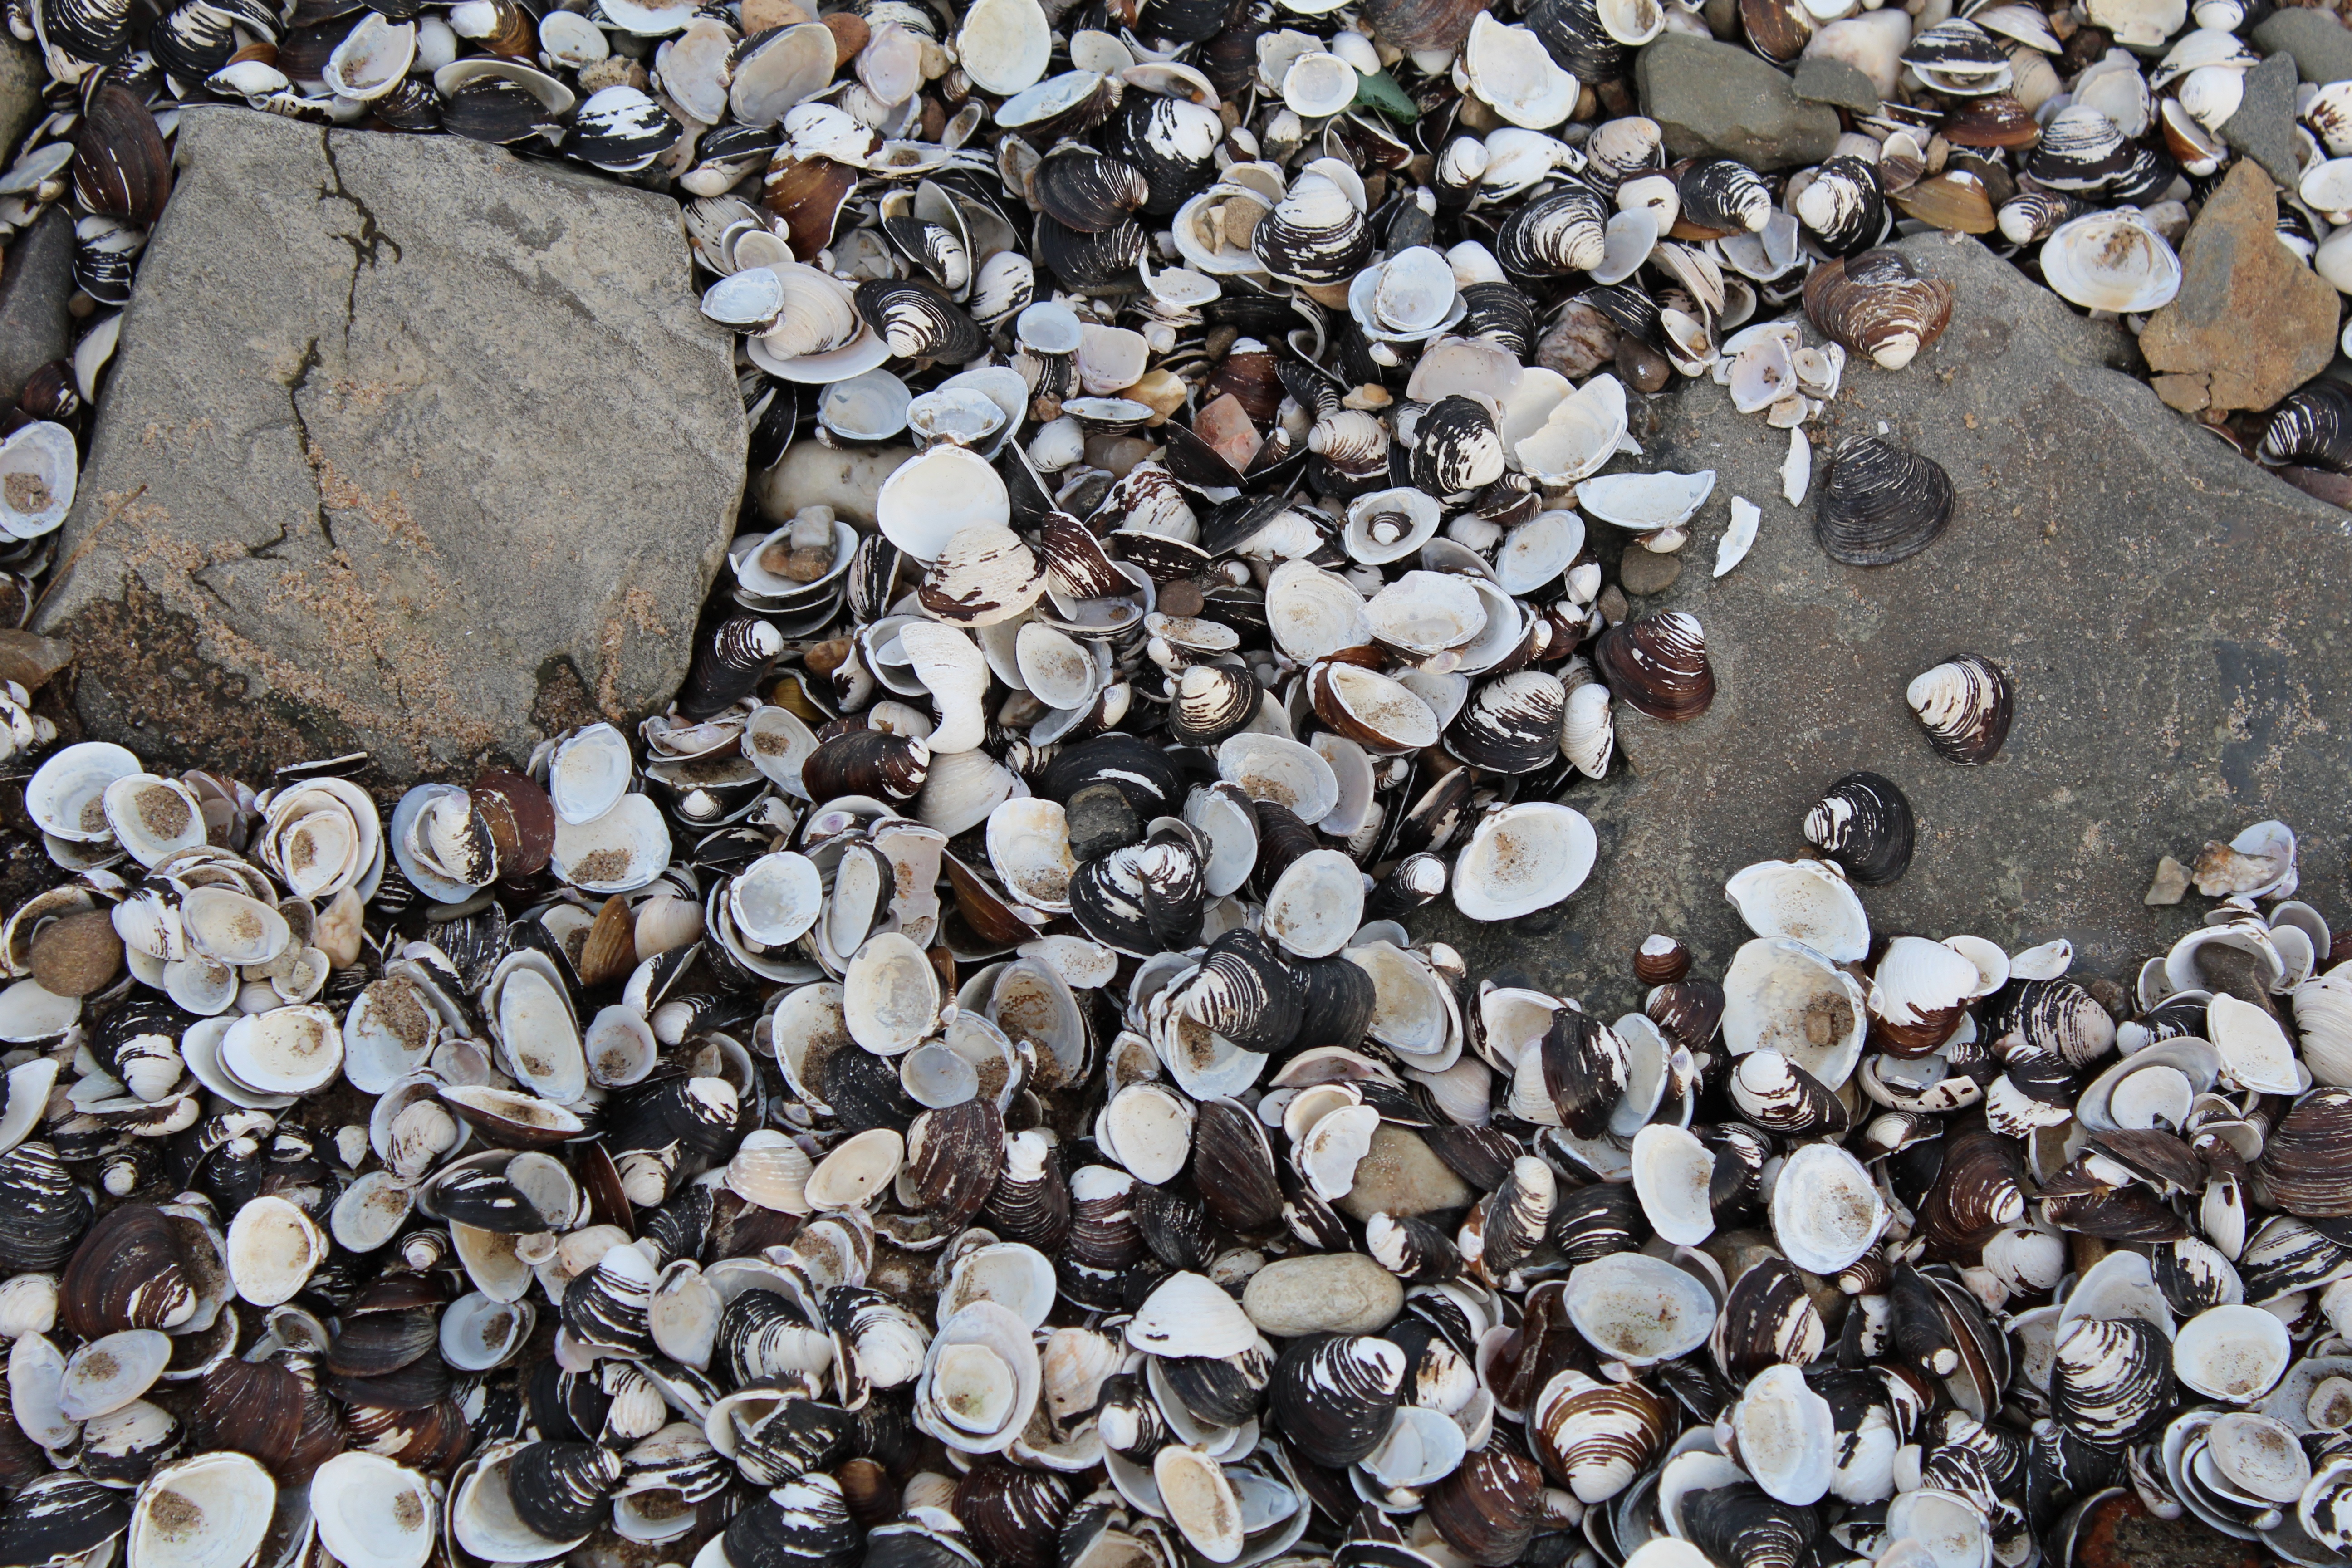
beach, rock, wood, ground, leaf, flower, stone, pebble, soil, material, shells, rubble, mussels